Yan Xiao

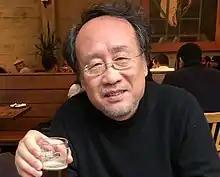
Yan Xiao at 21st Amendment Brewery in San Francisco (January 2019)

Yan Xiao is an engineer and Professor of Civil Engineering at USC. He is best known for inventing structural uses for bamboo.